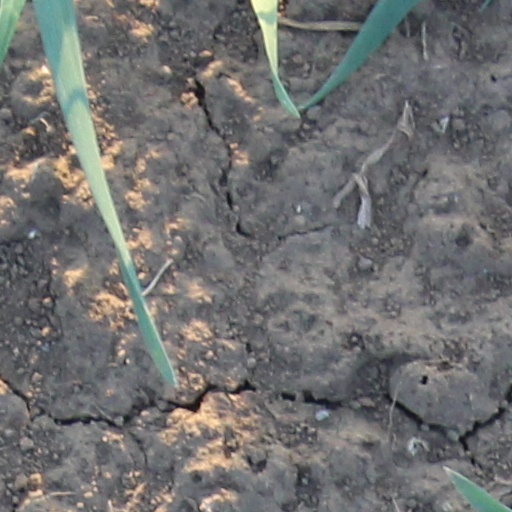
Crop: wheat